Toivo Paloposki

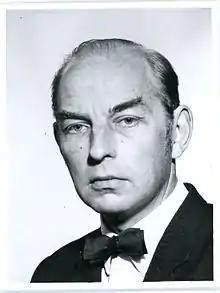
Toivo Paloposki in 1974.

Toivo Johannes Paloposki (3 April 1928 in Terijoki – 24 January 1991 in Kirkkonummi) was a Finnish archivist and historian.